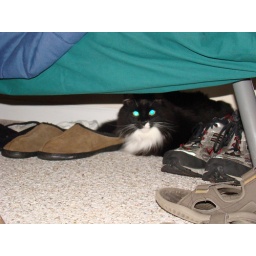
My cat Tux lying underneath a futon in my room.